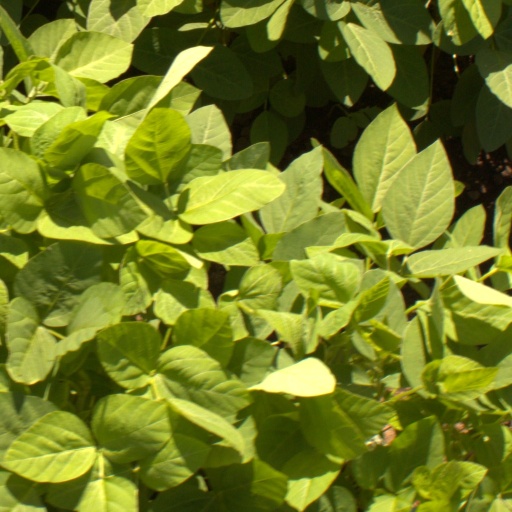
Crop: soybean